Discover (magazine)

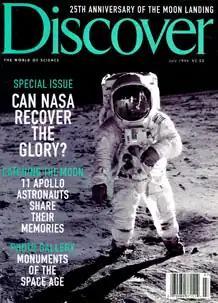
Cover of the July 1994 issue

The sudden appearance of so many magazines in the same market space inevitably led to some falling by the wayside, and "Discover" was left largely alone in its market space by the mid-1980s; it nevertheless decided to appeal to a wider audience by including articles on psychology and psychiatry. Jaroff told the editor-in-chief that these were not "solid sciences", and was sent back to "Discover"'s parent, Time, Inc. "Skeptical Eye" and other columns disappeared, and articles covered more controversial, speculative topics (like "How the Universe Will End"). The new format was a great success, and the new format remained largely unchanged for the next two decades.